Wheelock (brand)

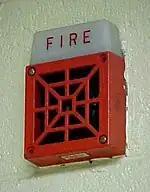
An early Wheelock 7002 horn/strobe

Some of the earliest signals produced by Wheelock were the A-1 series of AC-powered, dual-projector electromechanical horns. In the early 1970s, Wheelock introduced the 31 (AC-powered) and 34 (DC-powered) series of electromechanical horns. Around 1976, Wheelock created the 7001 (2-wire, flush-mount DC), 7002 (2-wire, surface-mount DC), 34+WS (4-wire, surface-mount DC), and 7004 (2-wire, surface-mount AC) electromechanical horn/strobes. These were the first fire alarm signals to use xenon strobes instead of incandescent lights. The signals either had pigtail leads or screw terminals for power. Models with screw terminals had the letter "T" in their model numbers (e.g. 34T, 7002T). The horn and strobe on the 7001 and 7002 models are wired in series, causing the horn to produce a distinctive "skipping" sound when the strobe flashes, similar to the "March Time" code. In late 1984, Wheelock redesigned the horn's grilles, making them vandal resistant; and shortly thereafter, pigtail leads were discontinued. This product line became extremely popular among third-party security companies, such as Honeywell, Ademco, and Cerberus Pyrotronics (now part of Siemens AG). In 1994, Wheelock discontinued this series, because their low-intensity strobes did not meet the new light distribution requirements of the ADA. The replacement was the MT series. The 31T is still in production today for general signaling purposes.